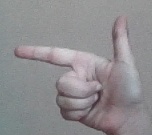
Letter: yaa